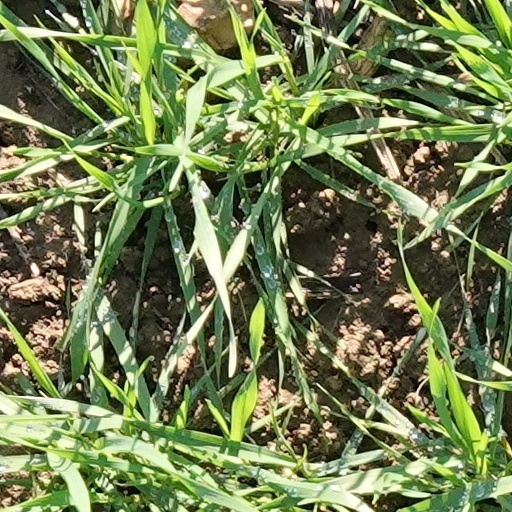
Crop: wheat